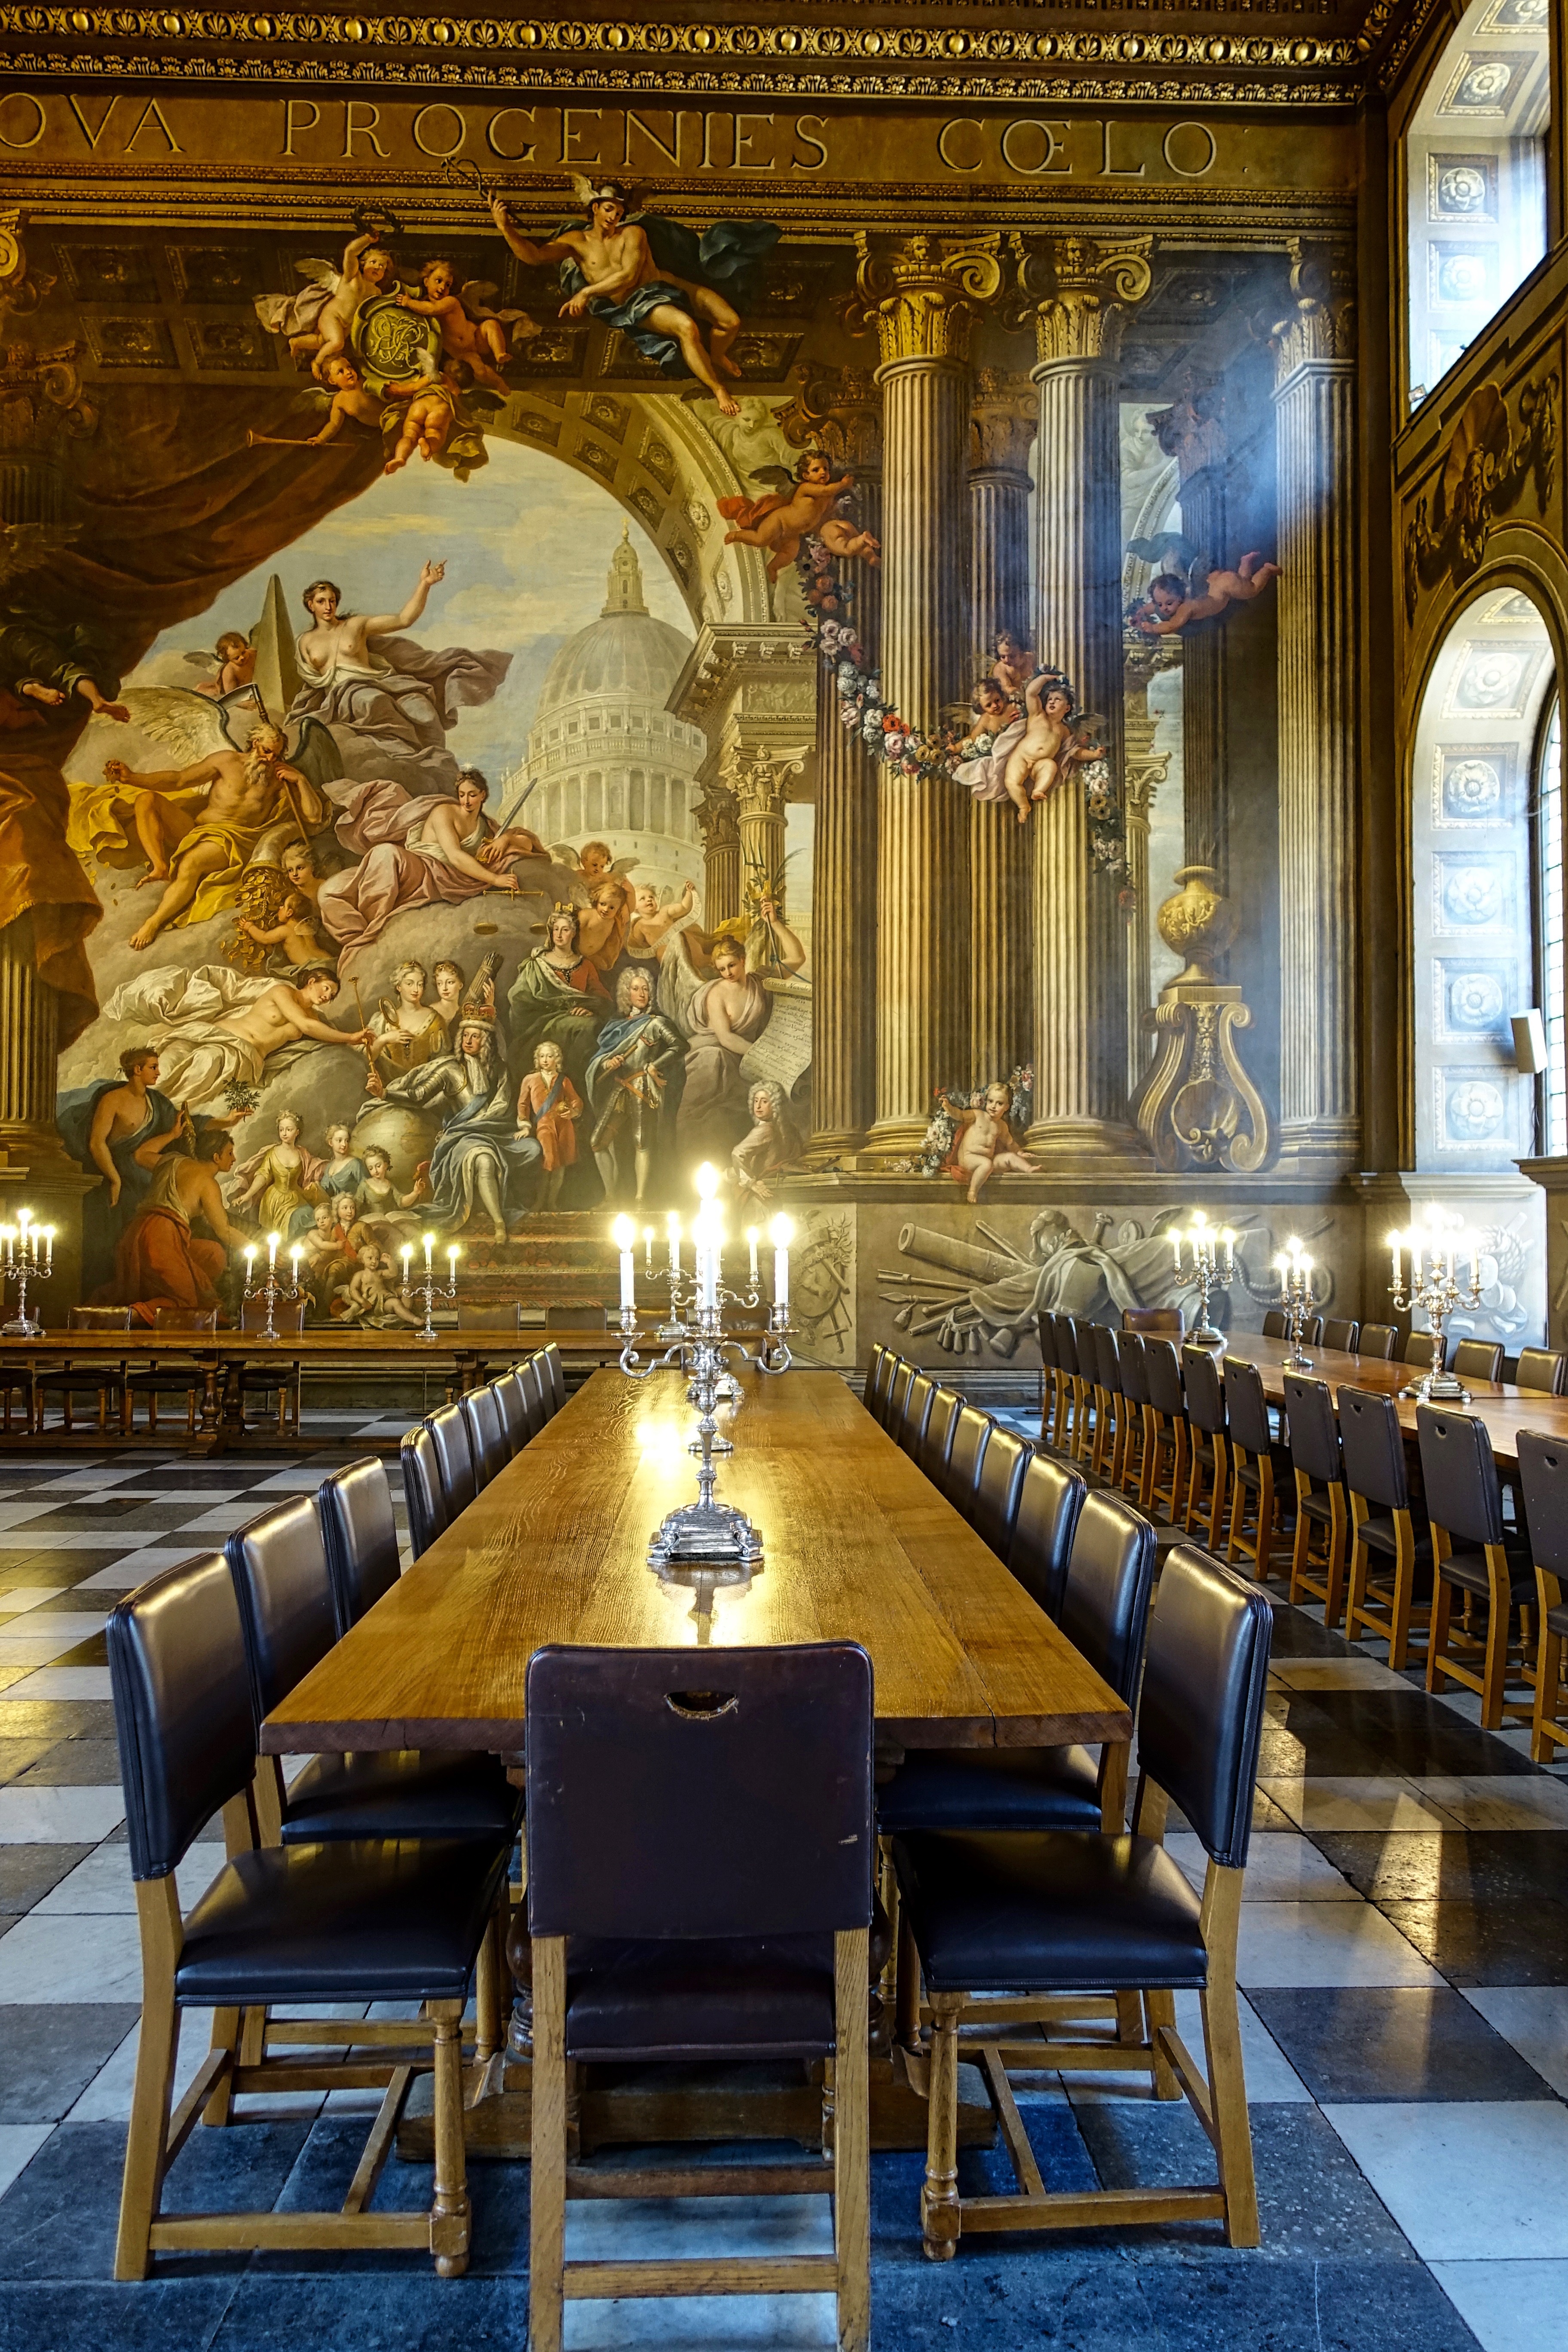
architecture, palace, hall, interior design, painted, ballroom, heritage, unesco, estate, greenwich, masterpiece, maritime museum, painted hall